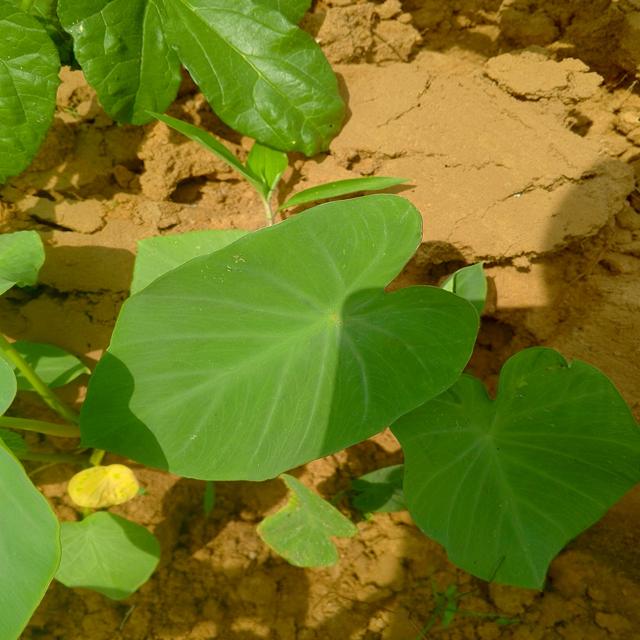
Label: Early_Blight